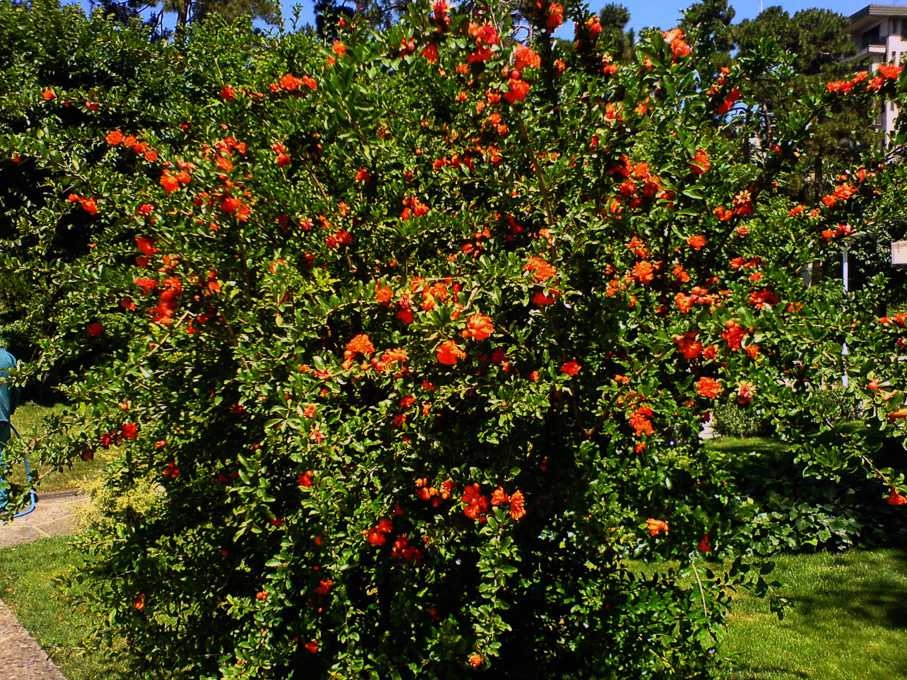
Label: Pomegranate